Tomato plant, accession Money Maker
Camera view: vertical (180 deg); turntable rotation: 150 degrees
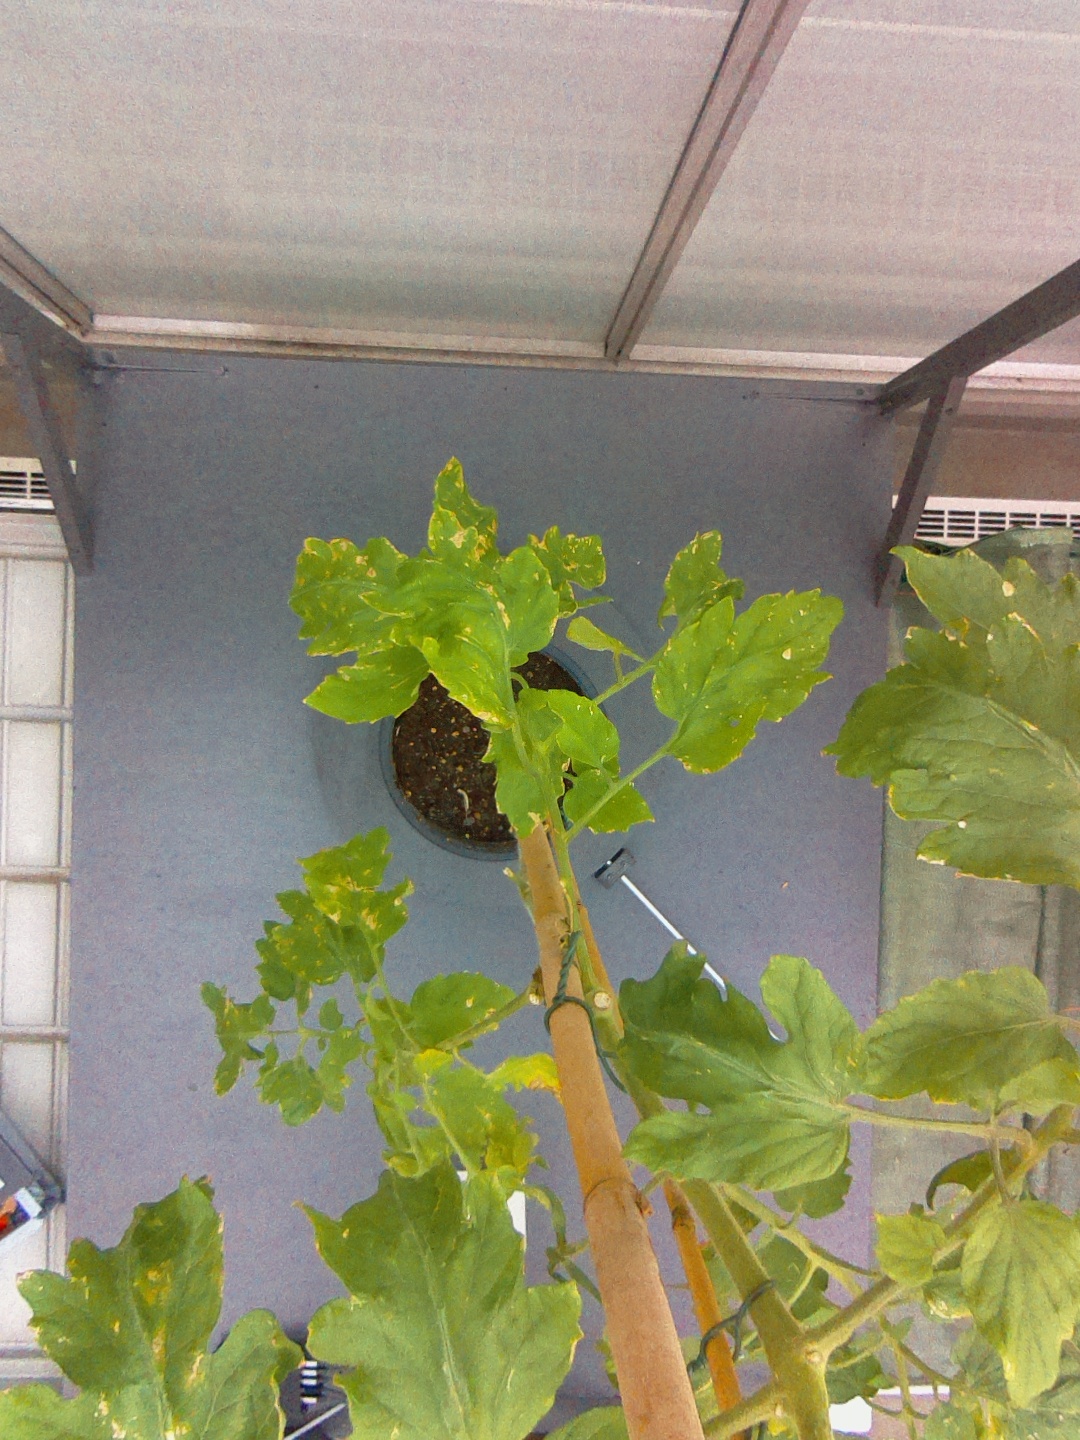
BBCH growth stage 89: 90%-100% of fruits show typical fully ripe color